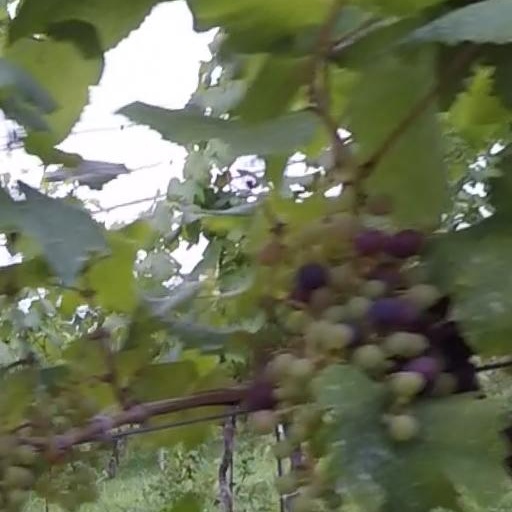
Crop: grape